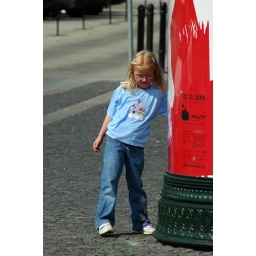
girl in blue